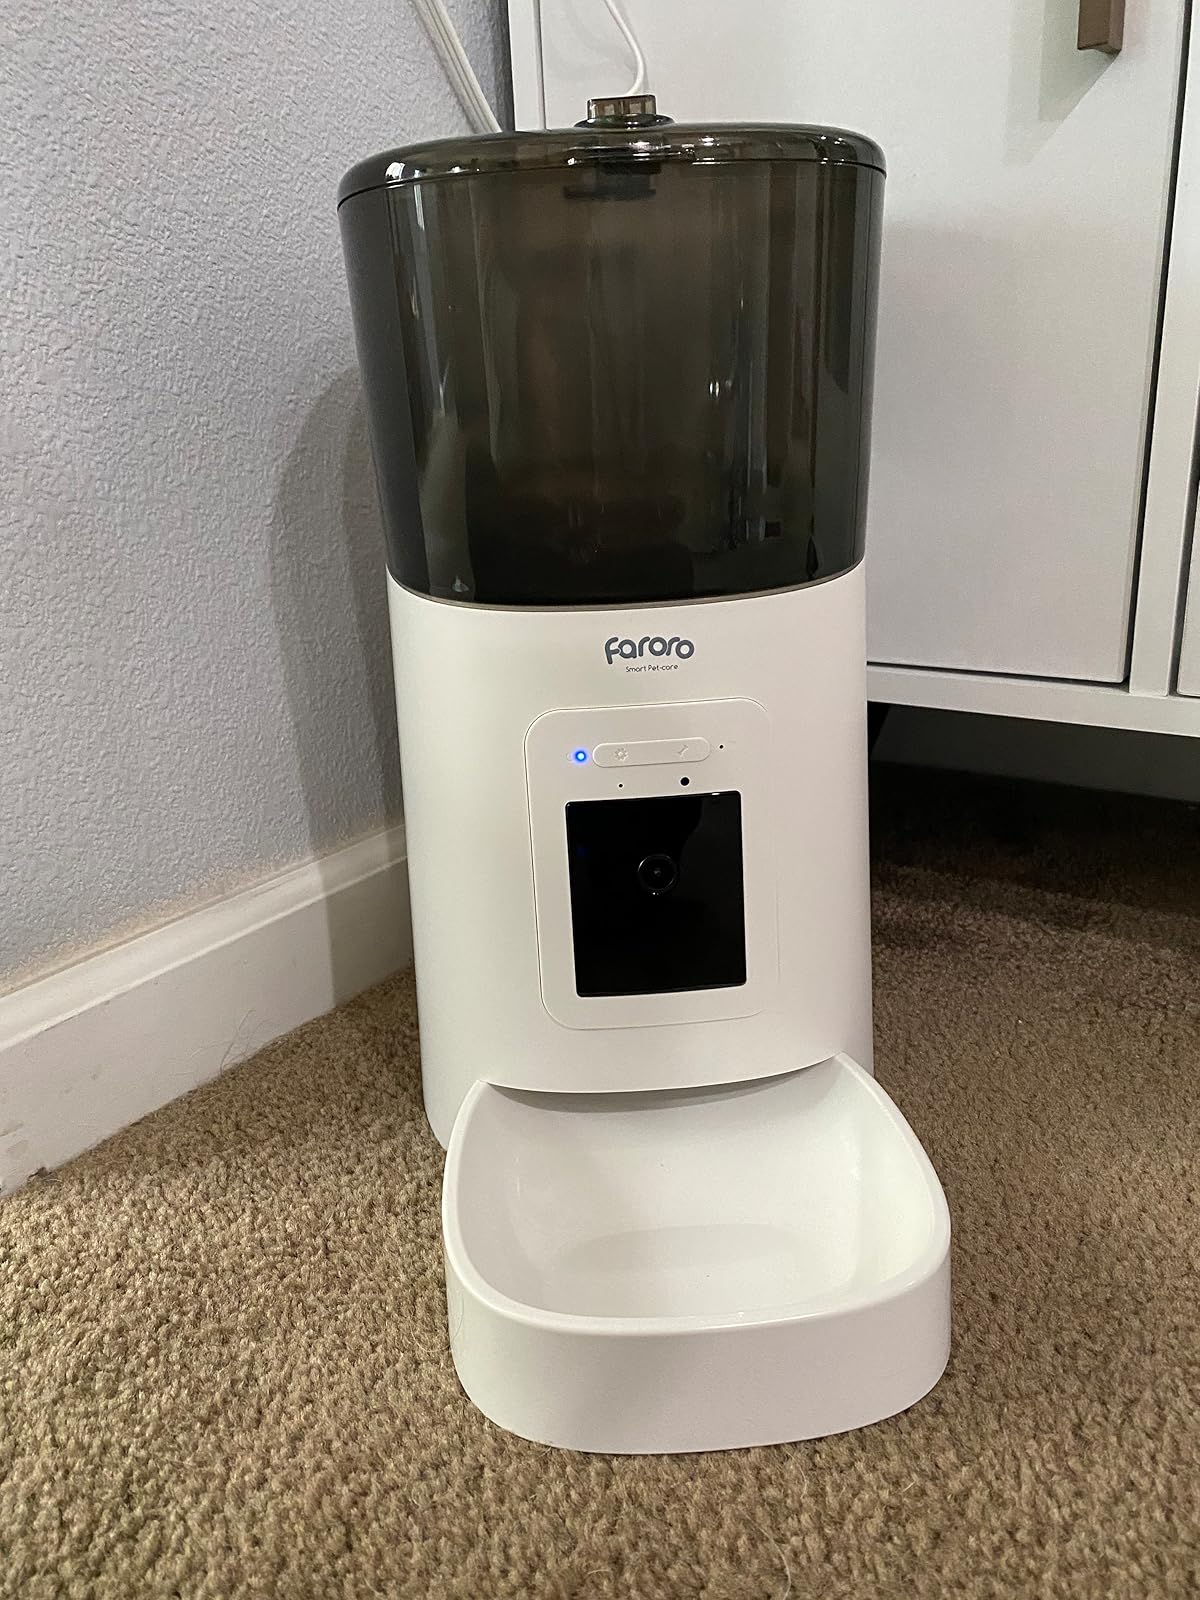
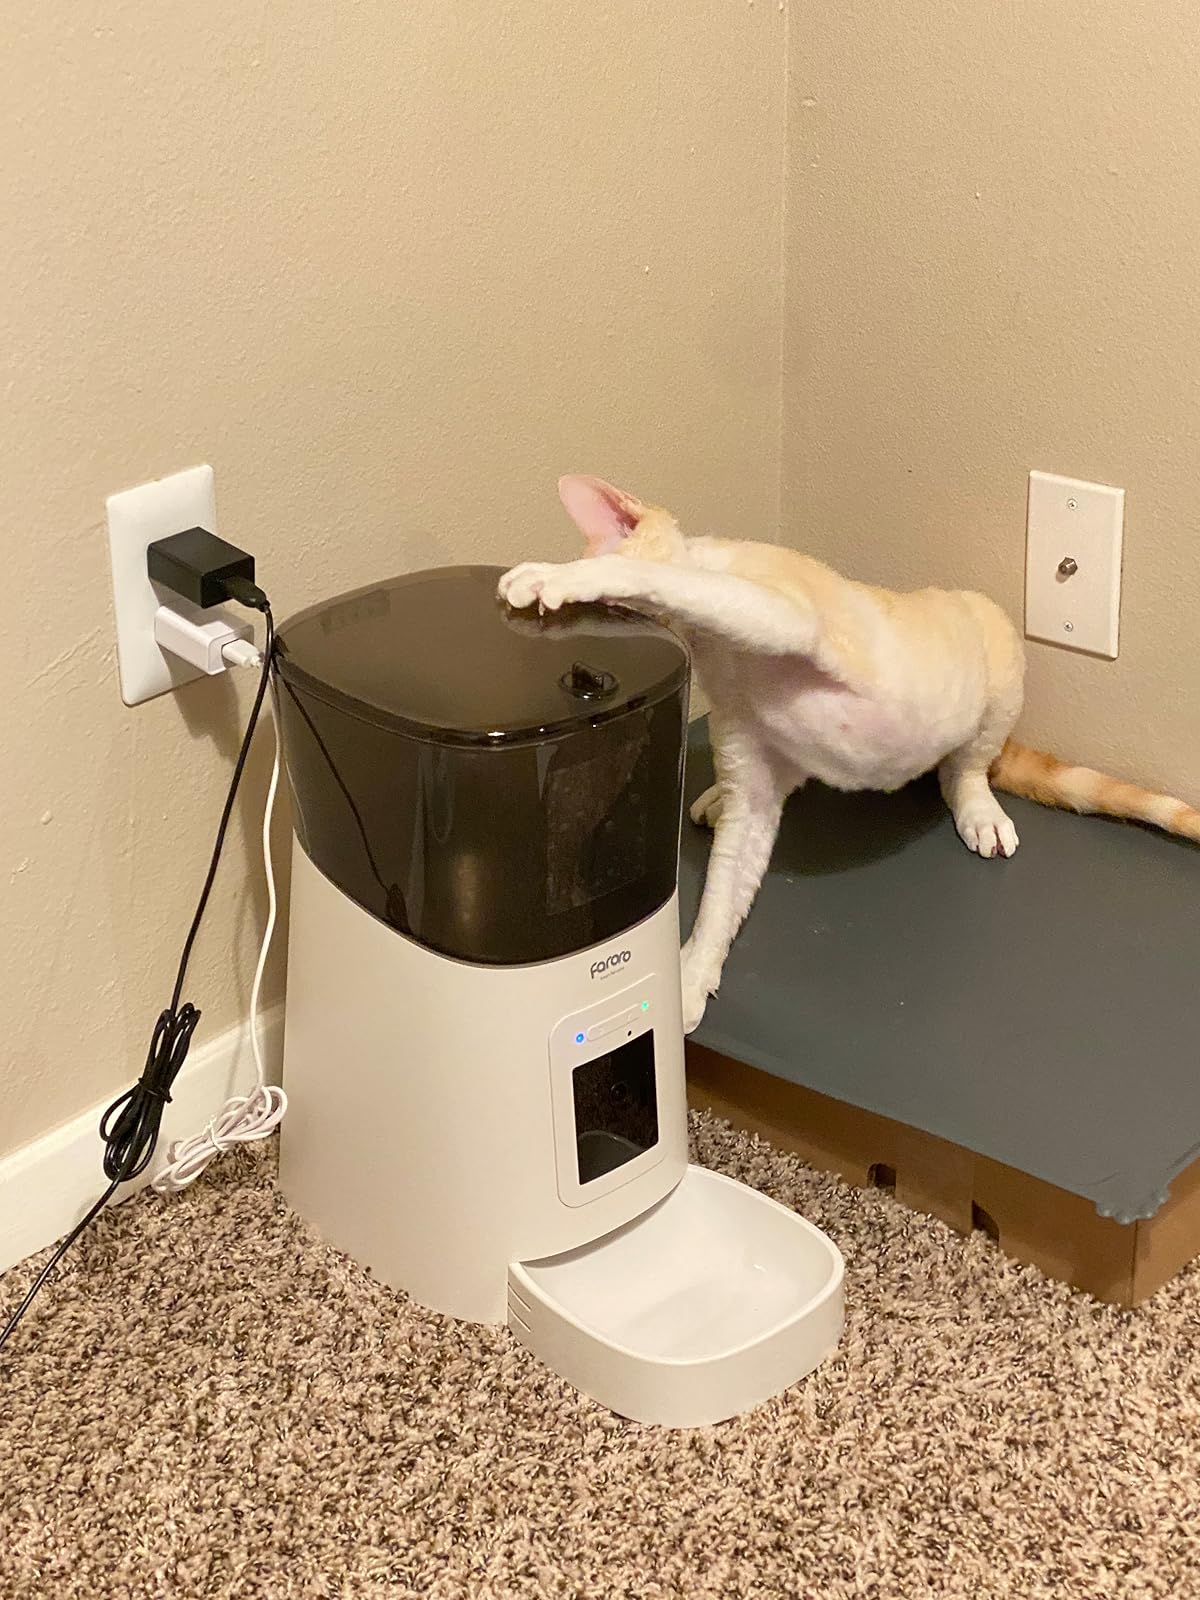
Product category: items_feeder
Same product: yes